Chimney sweep

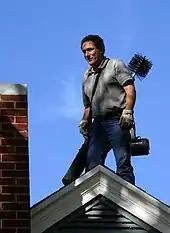
Modern chimney sweep

The history of sweeping in the United States varies little from that in the United Kingdom. Differences arise from the nature of housing and the political pressures. Early settler houses were built close together out of wood, so when one burnt it spread quickly to neighbouring properties. This caused the authorities to regulate the design of flues. From an early date, fire wardens and inspectors were appointed.